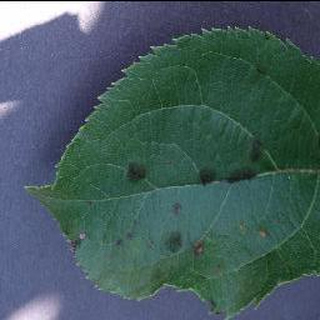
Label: apple_apple_scab